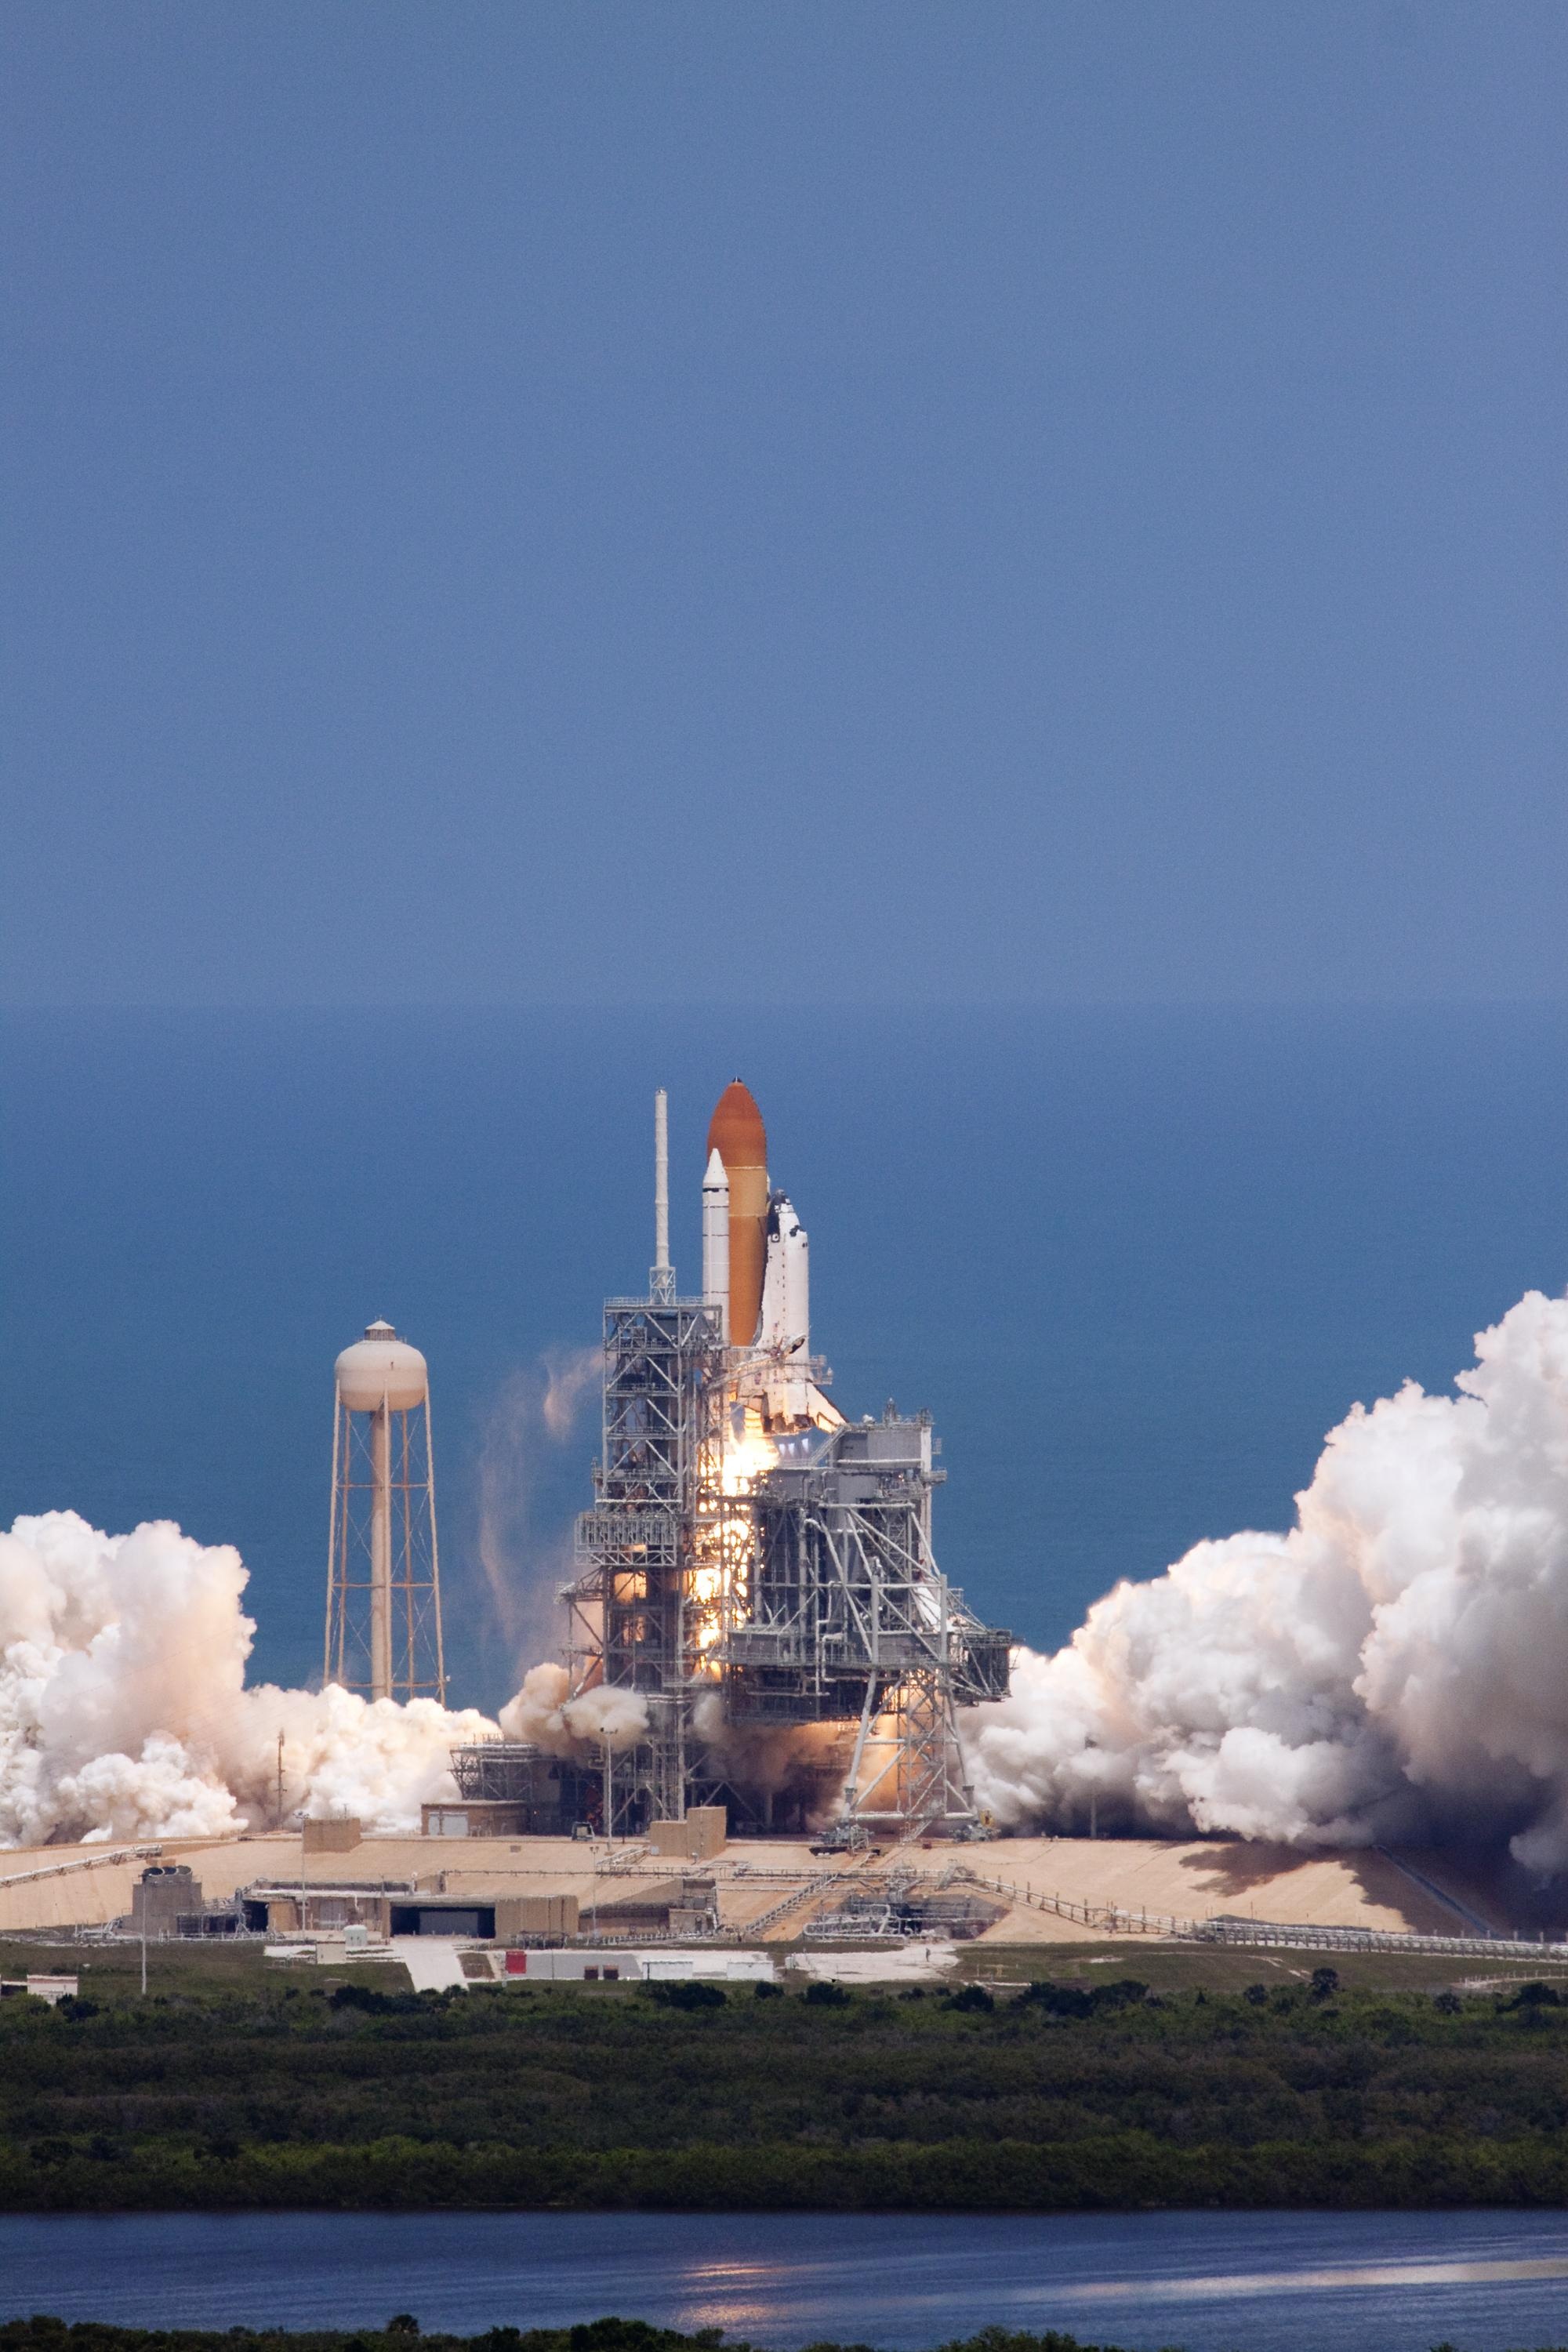
cloud, monument, travel, vehicle, tower, landmark, rocket, astronaut, launch, exploration, pad, power station, space shuttle atlantis